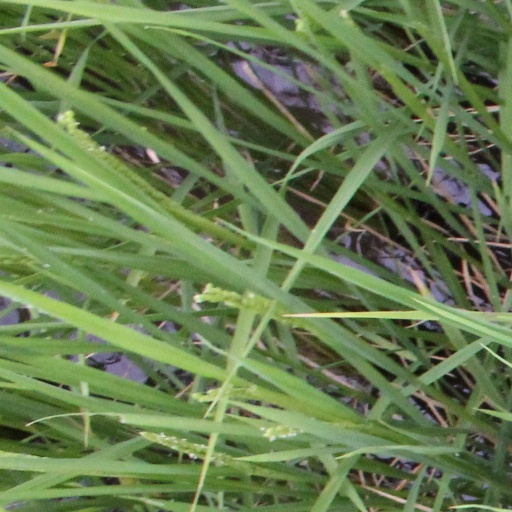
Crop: rice